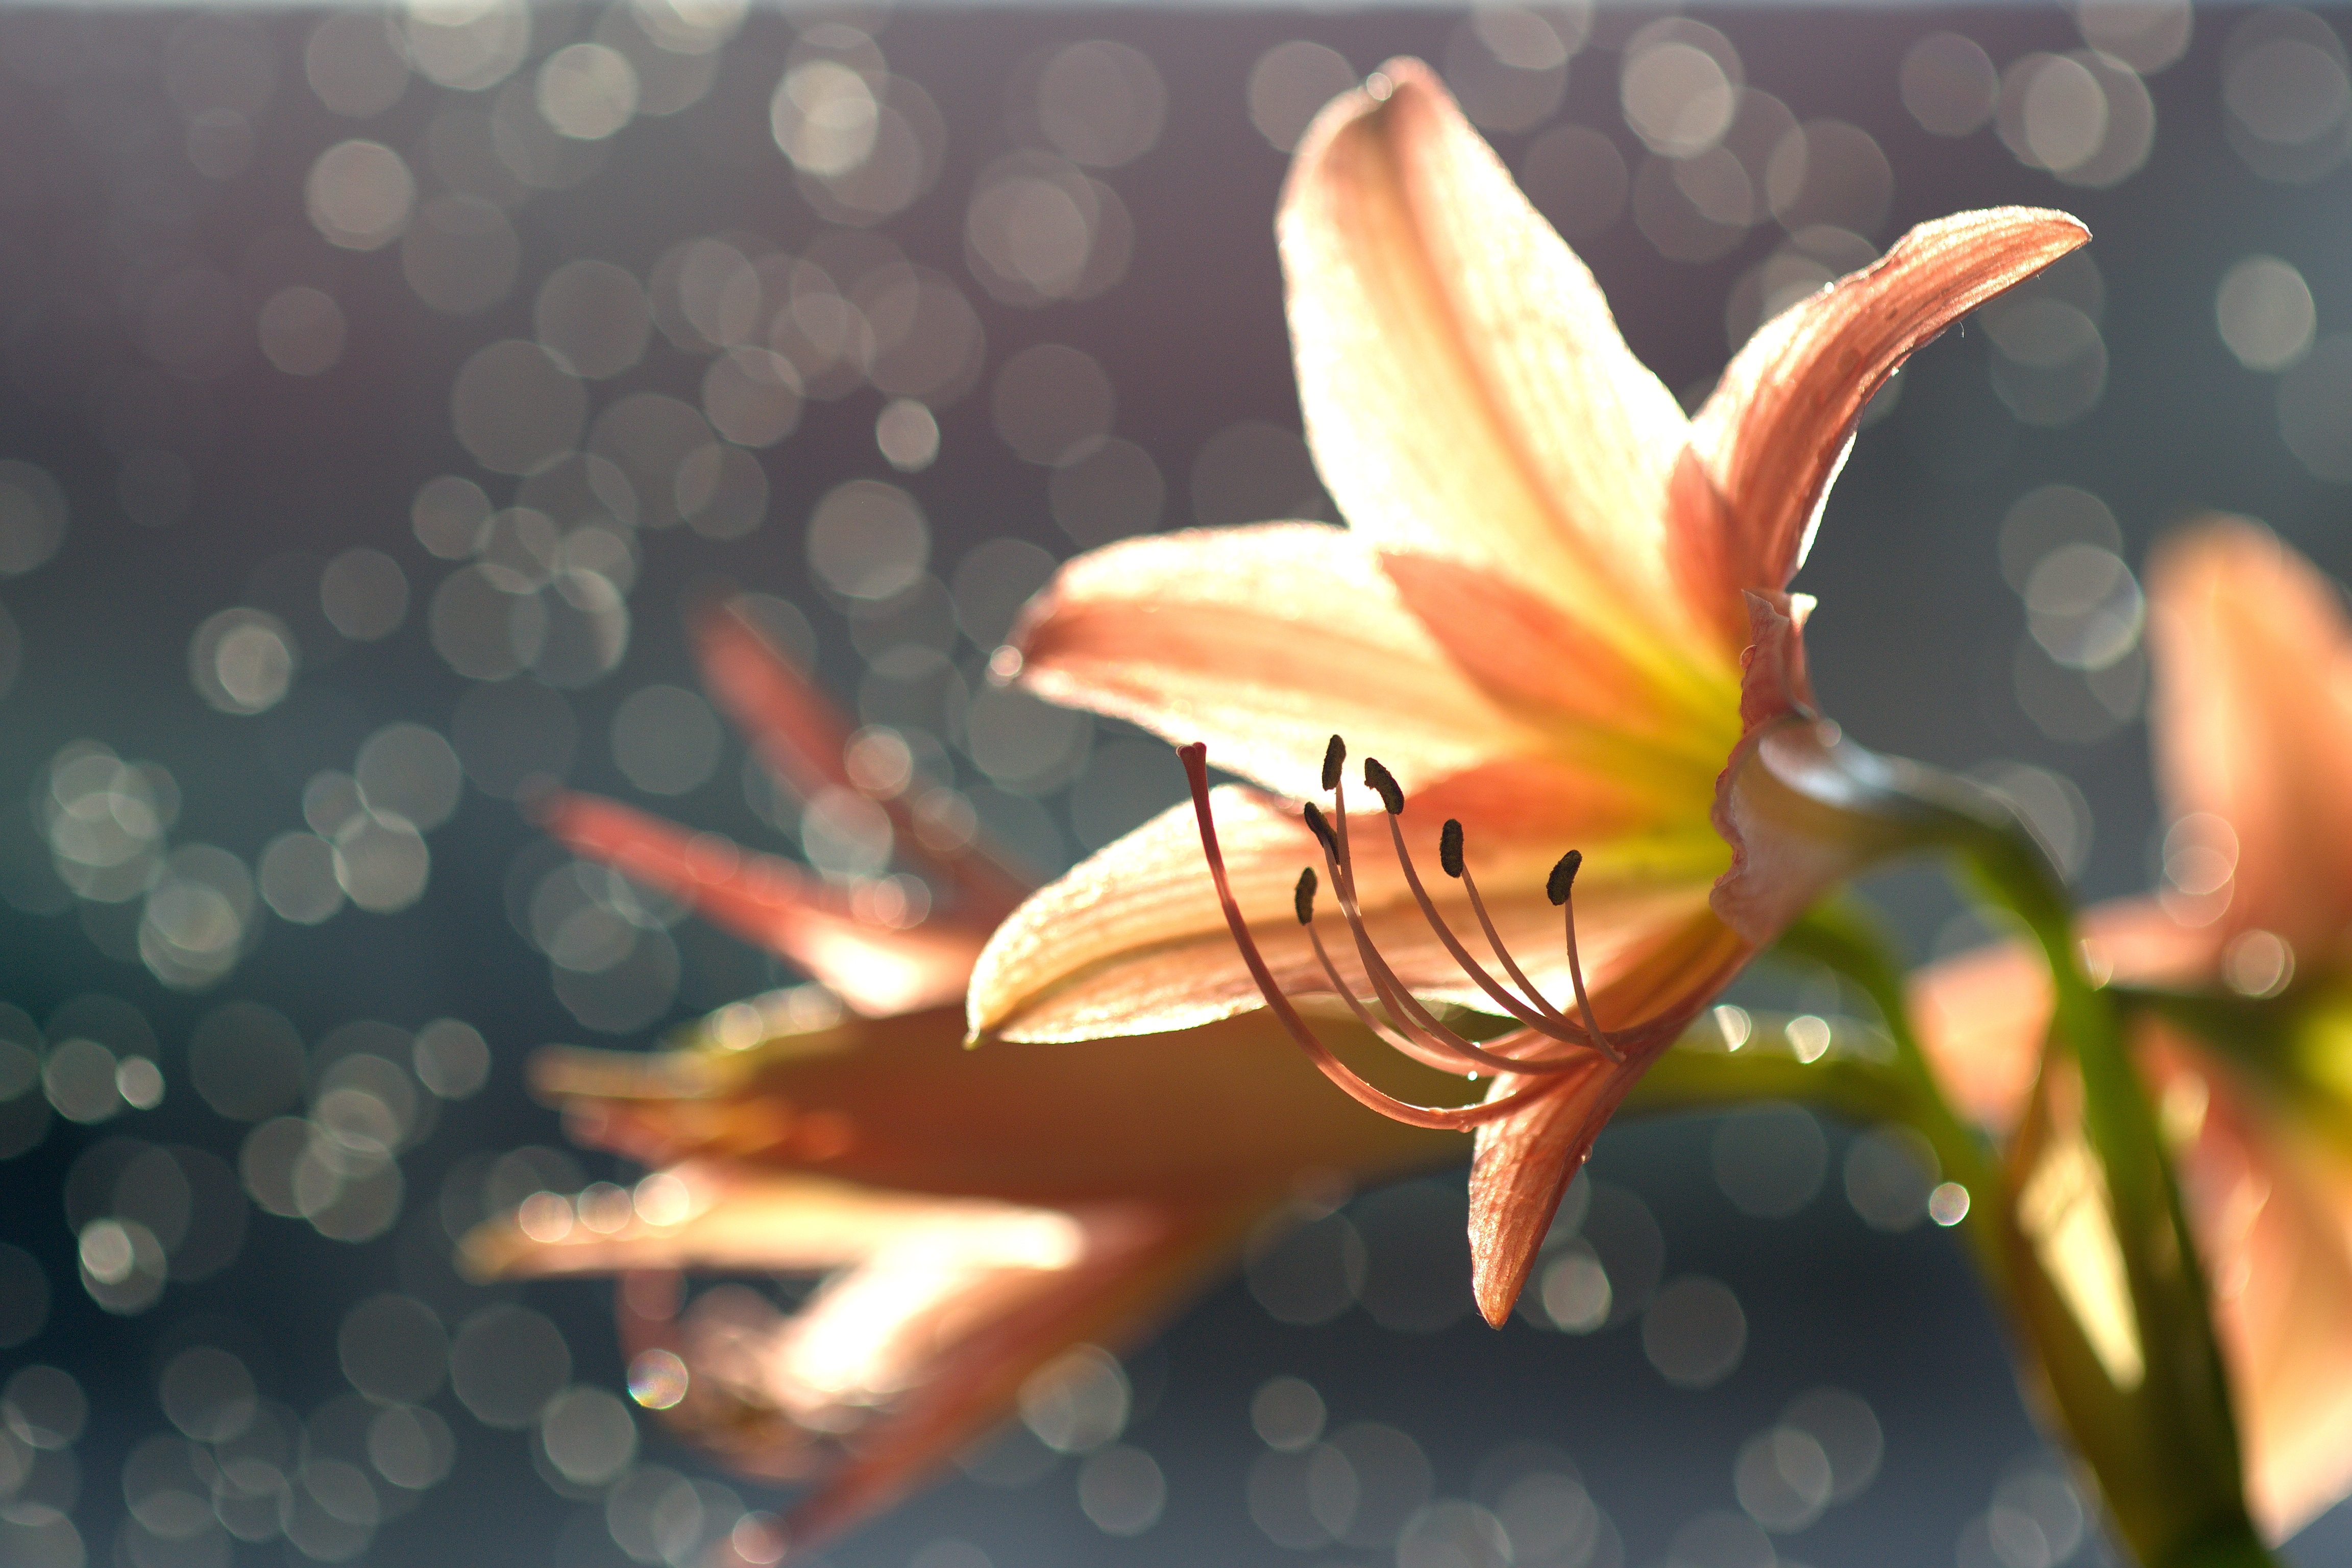
tree, nature, outdoor, plant, photography, leaf, flower, petal, botany, yellow, garden, flora, pineapple, close up, sprinkler, lily, by nature, macro photography, flowering plant, four herbs, the ancient trees, computer wallpaper